Trenton, Tennessee

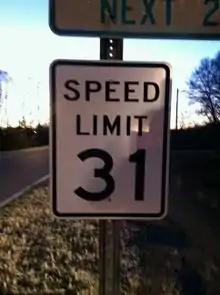
A 31 mph speed limit sign in Trenton

Trenton is also known for its unusual speed limit of , established by the city in the 1950s and posted by signs throughout the town.